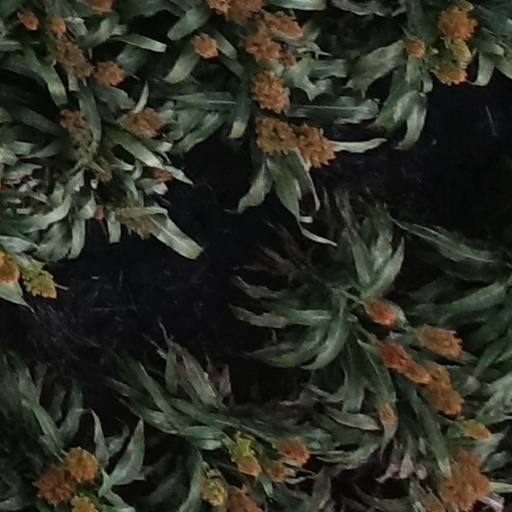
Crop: sorghum